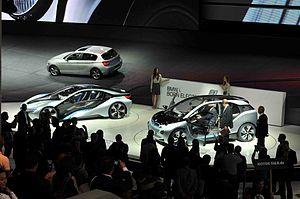
Le salon de l'automobile de Francfort est le plus grand salon automobile au monde jusqu'en 2019. Il est organisé par le Verband der Automobilindustrie, l'union de l'industrie automobile allemande, et planifié par l'Organisation internationale des constructeurs automobiles de 1951 à 2019, tous les deux ans à Francfort-sur-le-Main en Allemagne, en alternance avec le Mondial de l'automobile de Paris. L'édition 2019 est la dernière de ce salon à se dérouler à Francfort, le salon étant déplacé à Munich à partir de 2021.